Nepenthes mikei

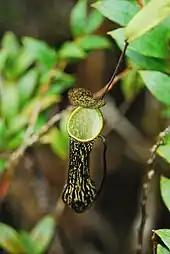
A typical upper pitcher

Upper pitchers are ovate in their basal third to fifth, becoming cylindrical above and infundibular towards the peristome. They are smaller than their lower counterparts, reaching only 8 cm in height by 2 cm in width. Wings are always reduced to ribs. In other respects, upper pitchers are similar to the lower traps.